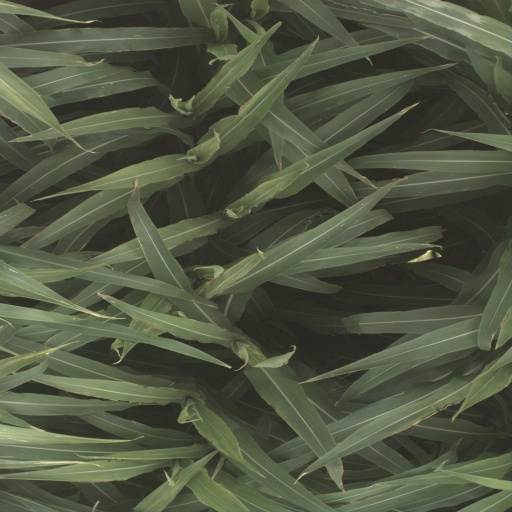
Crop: sorghum